Bethulie

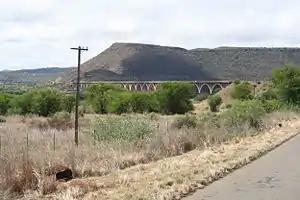
D.H. Steyn Bridge near Bethulie

Bethulie's most famous son was Patrick Mynhardt, whose one-man shows featuring Herman Charles Bosman's character Oom Schalk Lourens were popular in South Africa. His autobiographical show Boy from Bethulie formed the basis for a book of the same name.